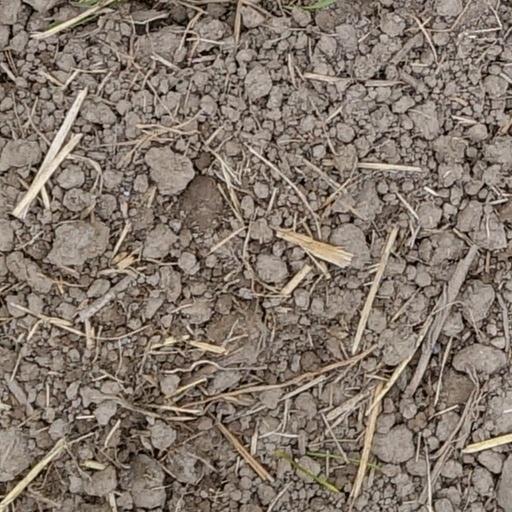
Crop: wheat